Cyclone Savannah

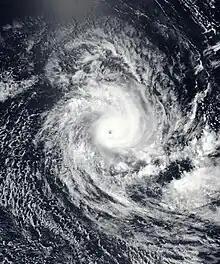
Severe Tropical Cyclone Savannah at peak intensity on 17 March 2019

Severe Tropical Cyclone Savannah was a strong tropical cyclone that brought significant impacts to Java and Bali and minor impacts to Christmas Island and the Cocos (Keeling) Islands during March 2019. It was the sixteenth tropical low, sixth tropical cyclone and third severe tropical cyclone of the 2018–19 Australian region cyclone season. Savannah developed from a tropical low that formed well to the east of Christmas Island on 8 March. The system was slow to develop initially, but reached tropical cyclone intensity on 13 March after adopting a southwesterly track. Savannah underwent rapid intensification and reached peak intensity on 17 March as a Category 4 severe tropical cyclone on the Australian scale. Ten-minute sustained winds were estimated as , with a central barometric pressure of 951 hPa (28.08 inHg). One-minute sustained winds reached at this time, equivalent to a Category 3 major hurricane on the Saffir–Simpson hurricane wind scale. Weakening commenced soon afterwards, and responsibility for the system passed from the Australian Bureau of Meteorology to Météo-France. As it moved into the new region, Savannah became the eighth of a record-breaking ten intense tropical cyclones in the 2018–19 South-West Indian Ocean cyclone season. Savannah was downgraded to a tropical depression on 20 March, and its remnants dissipated in the central Indian Ocean on 24 March.